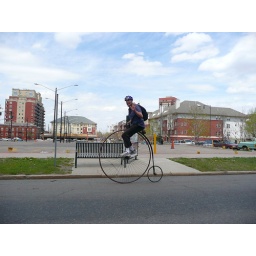
Some guy riding an old fashoned bike down the street in Denver.